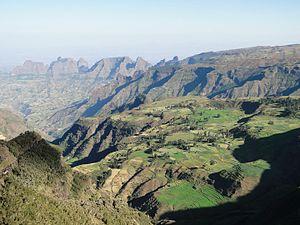
Parc national du Simien, Éthiopie
La région Amhara est une des neuf régions éthiopiennes issue du découpage administratif de 1994-1995, lors de la mise en place de République fédérale démocratique d'Éthiopie. Une dixième région a été créée le 18 juin 2020. La 3ᵉ Région-État a rédigé son propre texte constitutionnel en 1998. Elle s'étend notamment sur les anciennes provinces de Bégemder et de Godjam, englobe une partie de l'ancienne province du Wöllo.